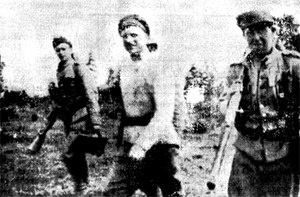
Dansk-Baltisk Auxiliær Corps / Aktiviteter på sydfronten / Grøftegravskrig ved Rõuge / Frontgennembrud
Rødgardist taget til fange i de nylige kampe på Suur Munamägi i midten mellem to danskere i slutningen af maj 1919.
Dansk-Baltisk Auxiliær Corps var et dansk militært kompagni etableret på privat initiativ i 1919, der bestod af 213 mand med kaptajn Iver de Hemmer Gudme som korpschef og kaptajn Richard Gustav Borgelin som kompagnichef, og som den 26. marts 1919 sejledes til Hangö i Finland om bord på det finske skib M/S Merkur. Korpset indsattes i kamp på estisk side i maj til august 1919 under den estiske krig for uafhængighed og dermed samtidig i den lettiske krig for uafhængighed, hvor korpset i slutningen af maj samt juni måned foretog et 200 kilometer langt fremstød fra Võru i det sydlige Estland mod Jēkabpils i Letland og dermed floden Daugava, hvor det lykkedes dem at afskære bolsjevikkernes forsyningslinjer østfra. Derefter blev korpset trukket i reserve, da de politiske gnidninger mellem Baltische Landeswehr og Letlands Hær lå udenfor korpsets kontrakt. I slutningen af juli 1919 blev korpset indkaldt til kamp på et frontafsnit mellem Ostrov og Porkhov i det russiske Guvernement Pskov, hvilket var en blodig oplevelse og kostede korpset dyrt. Derefter udløb korpsets kontrakt og de fleste var draget hjem i slutningen af august 1919.